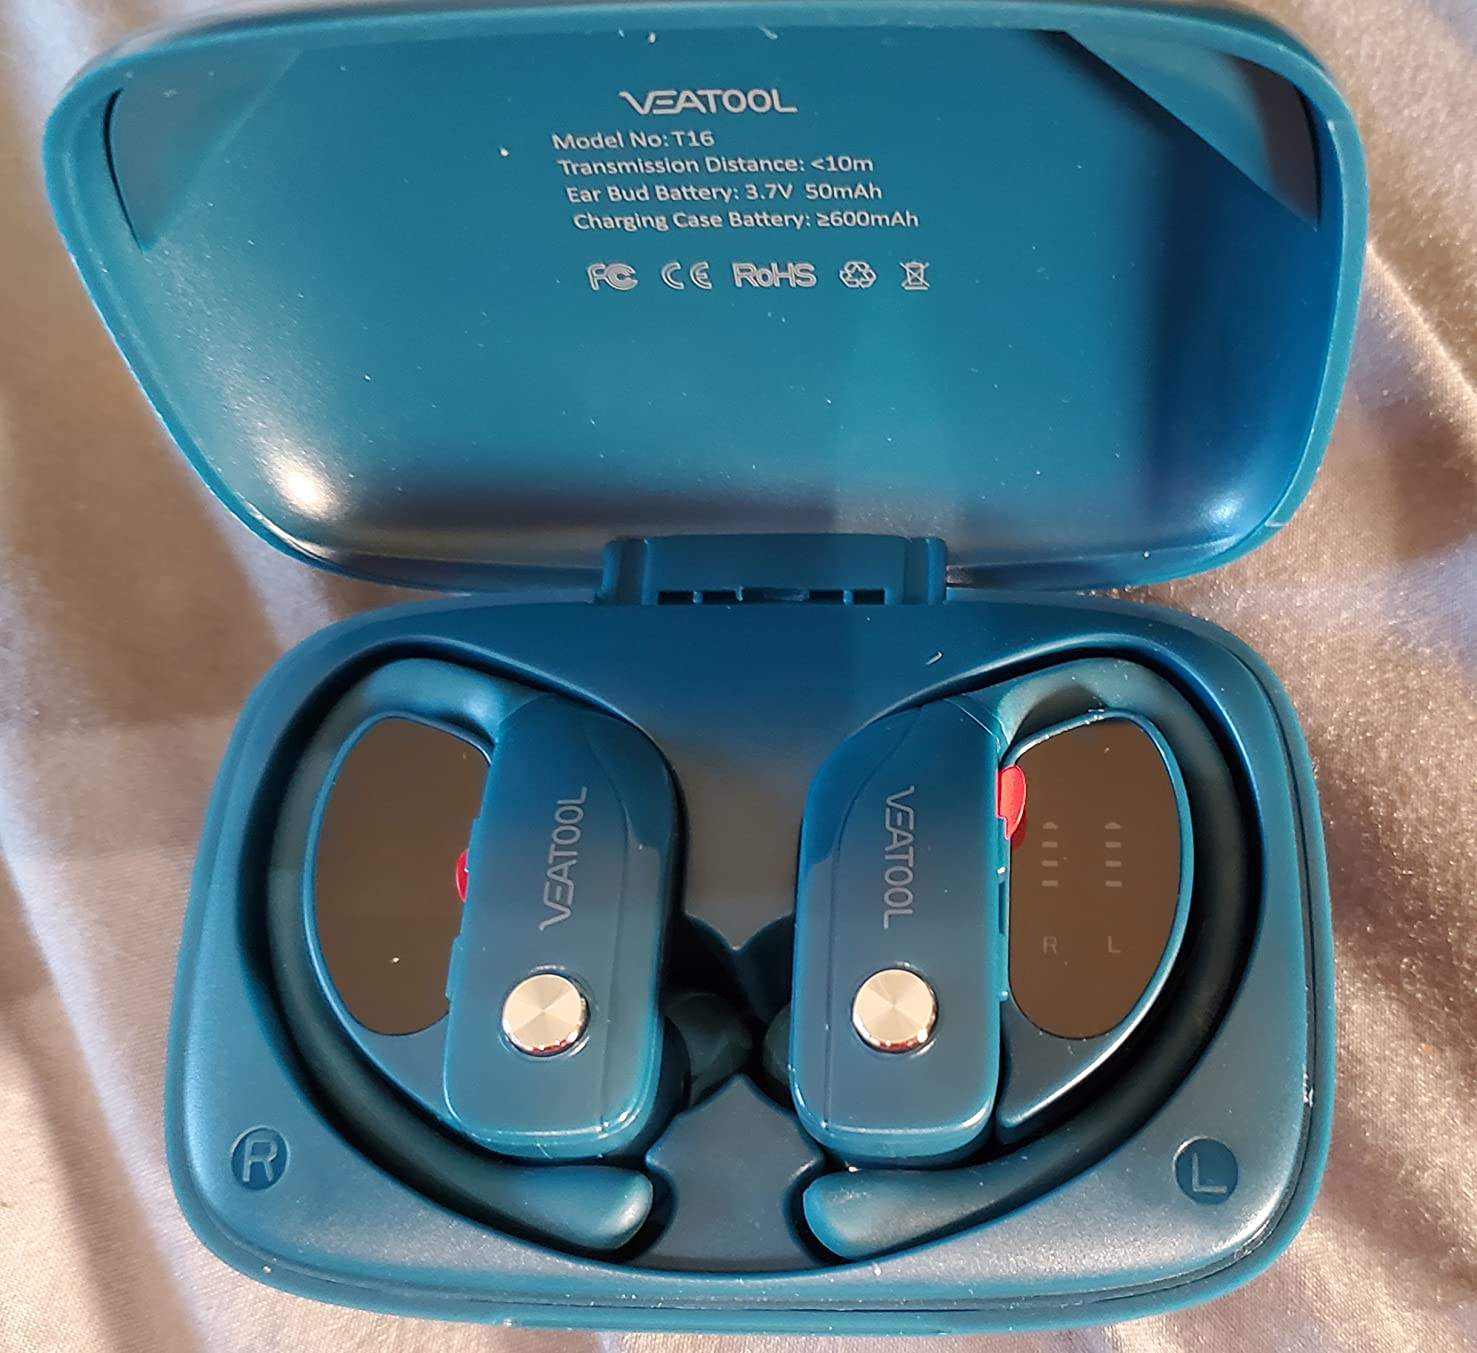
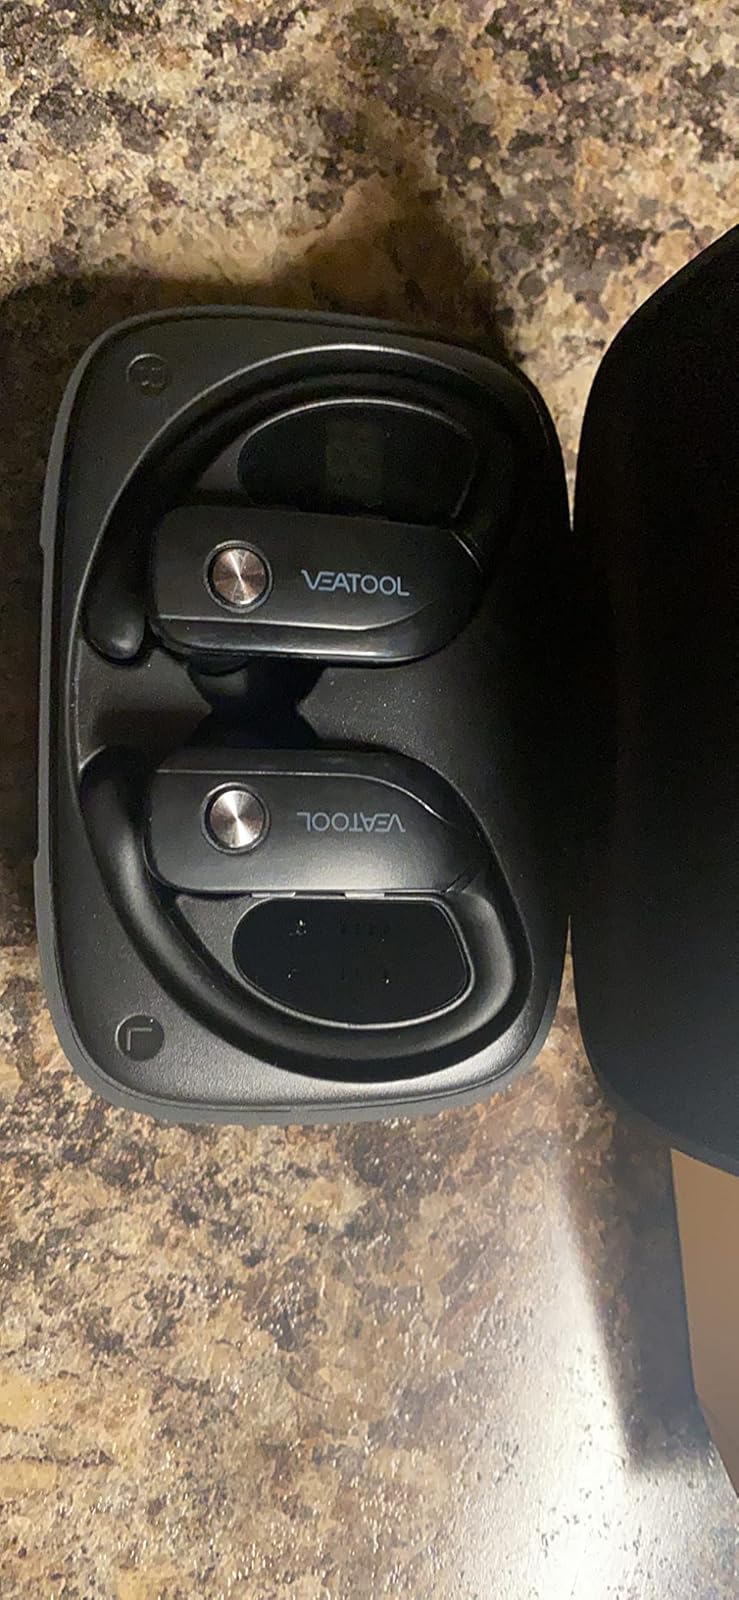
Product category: earbuds
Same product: no